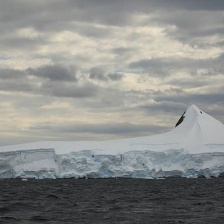
Cloud type: Nimbostratus